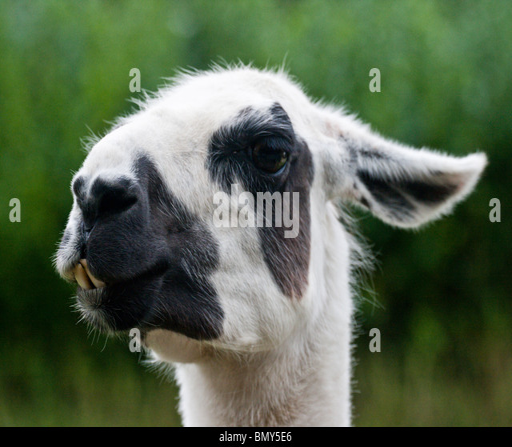
llama with a funny smile